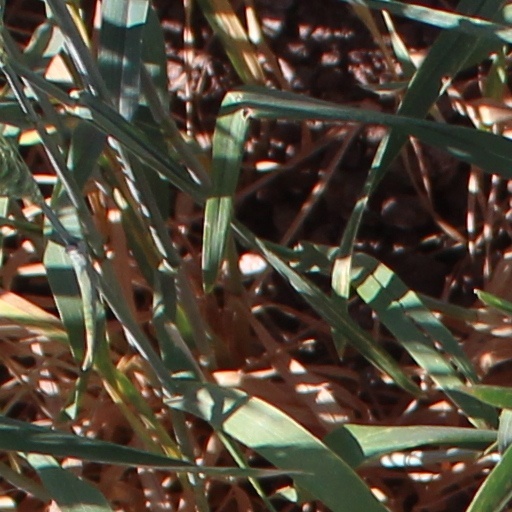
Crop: wheat